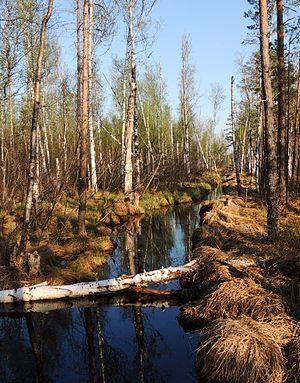
Zapovednik est le terme employé pour décrire, dans les anciennes républiques soviétiques, les aires naturelles protégées, avec pour objectif de les conserver « éternellement vierges ». Il s’agit du plus haut degré de protection environnementale et concerne des zones strictement protégées et dont l’accès au public est restreint.
La Réserve naturelle de Rdeysky est une réserve naturelle au Nord-Ouest de la Russia, située sur le territoire des districts de Poddorsky et Kholmsky de l'Oblast de Novgorod, dans le système marécageux de Polist-Lovat. Elle a été instaurée le 25 mai 1994. La réserve naturelle a été créée pour protéger les écosystèmes de tourbières ombrotrophes dans le Nord-Ouest de la Russie.